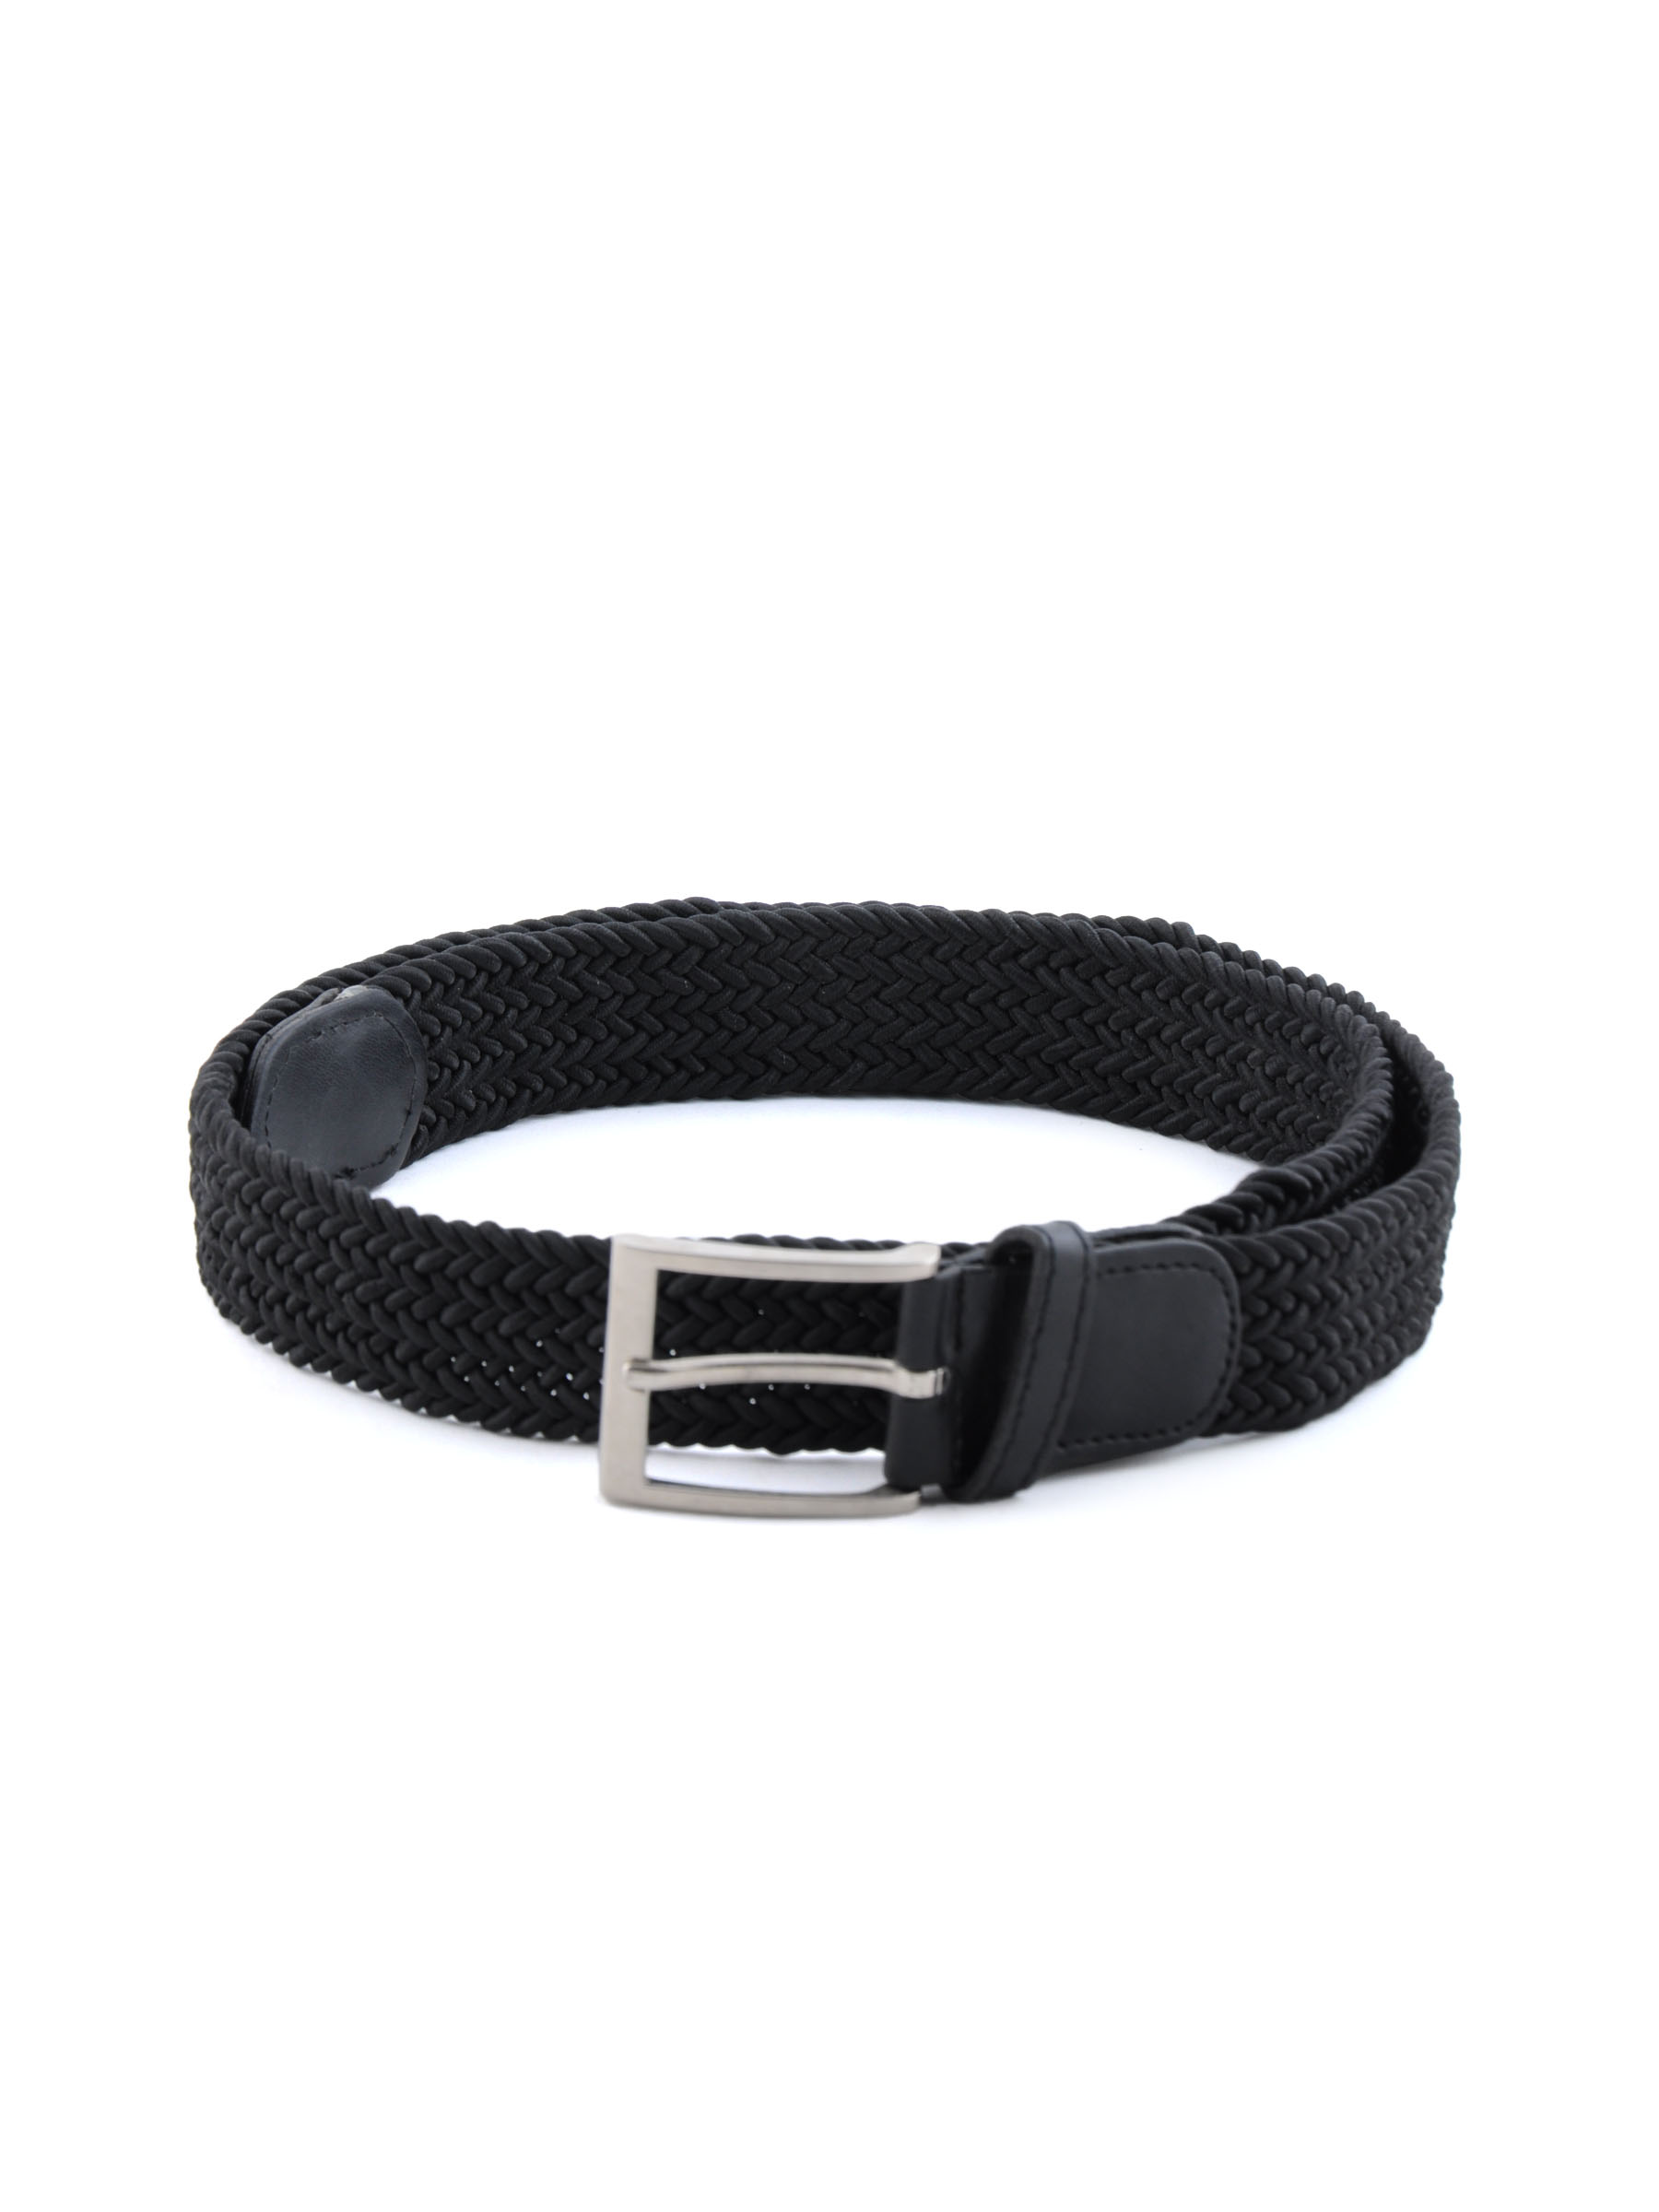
Lino Perros Women Solid Black Belt
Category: Accessories / Belts / Belts
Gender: Women
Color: Black
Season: Winter 2015
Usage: Casual